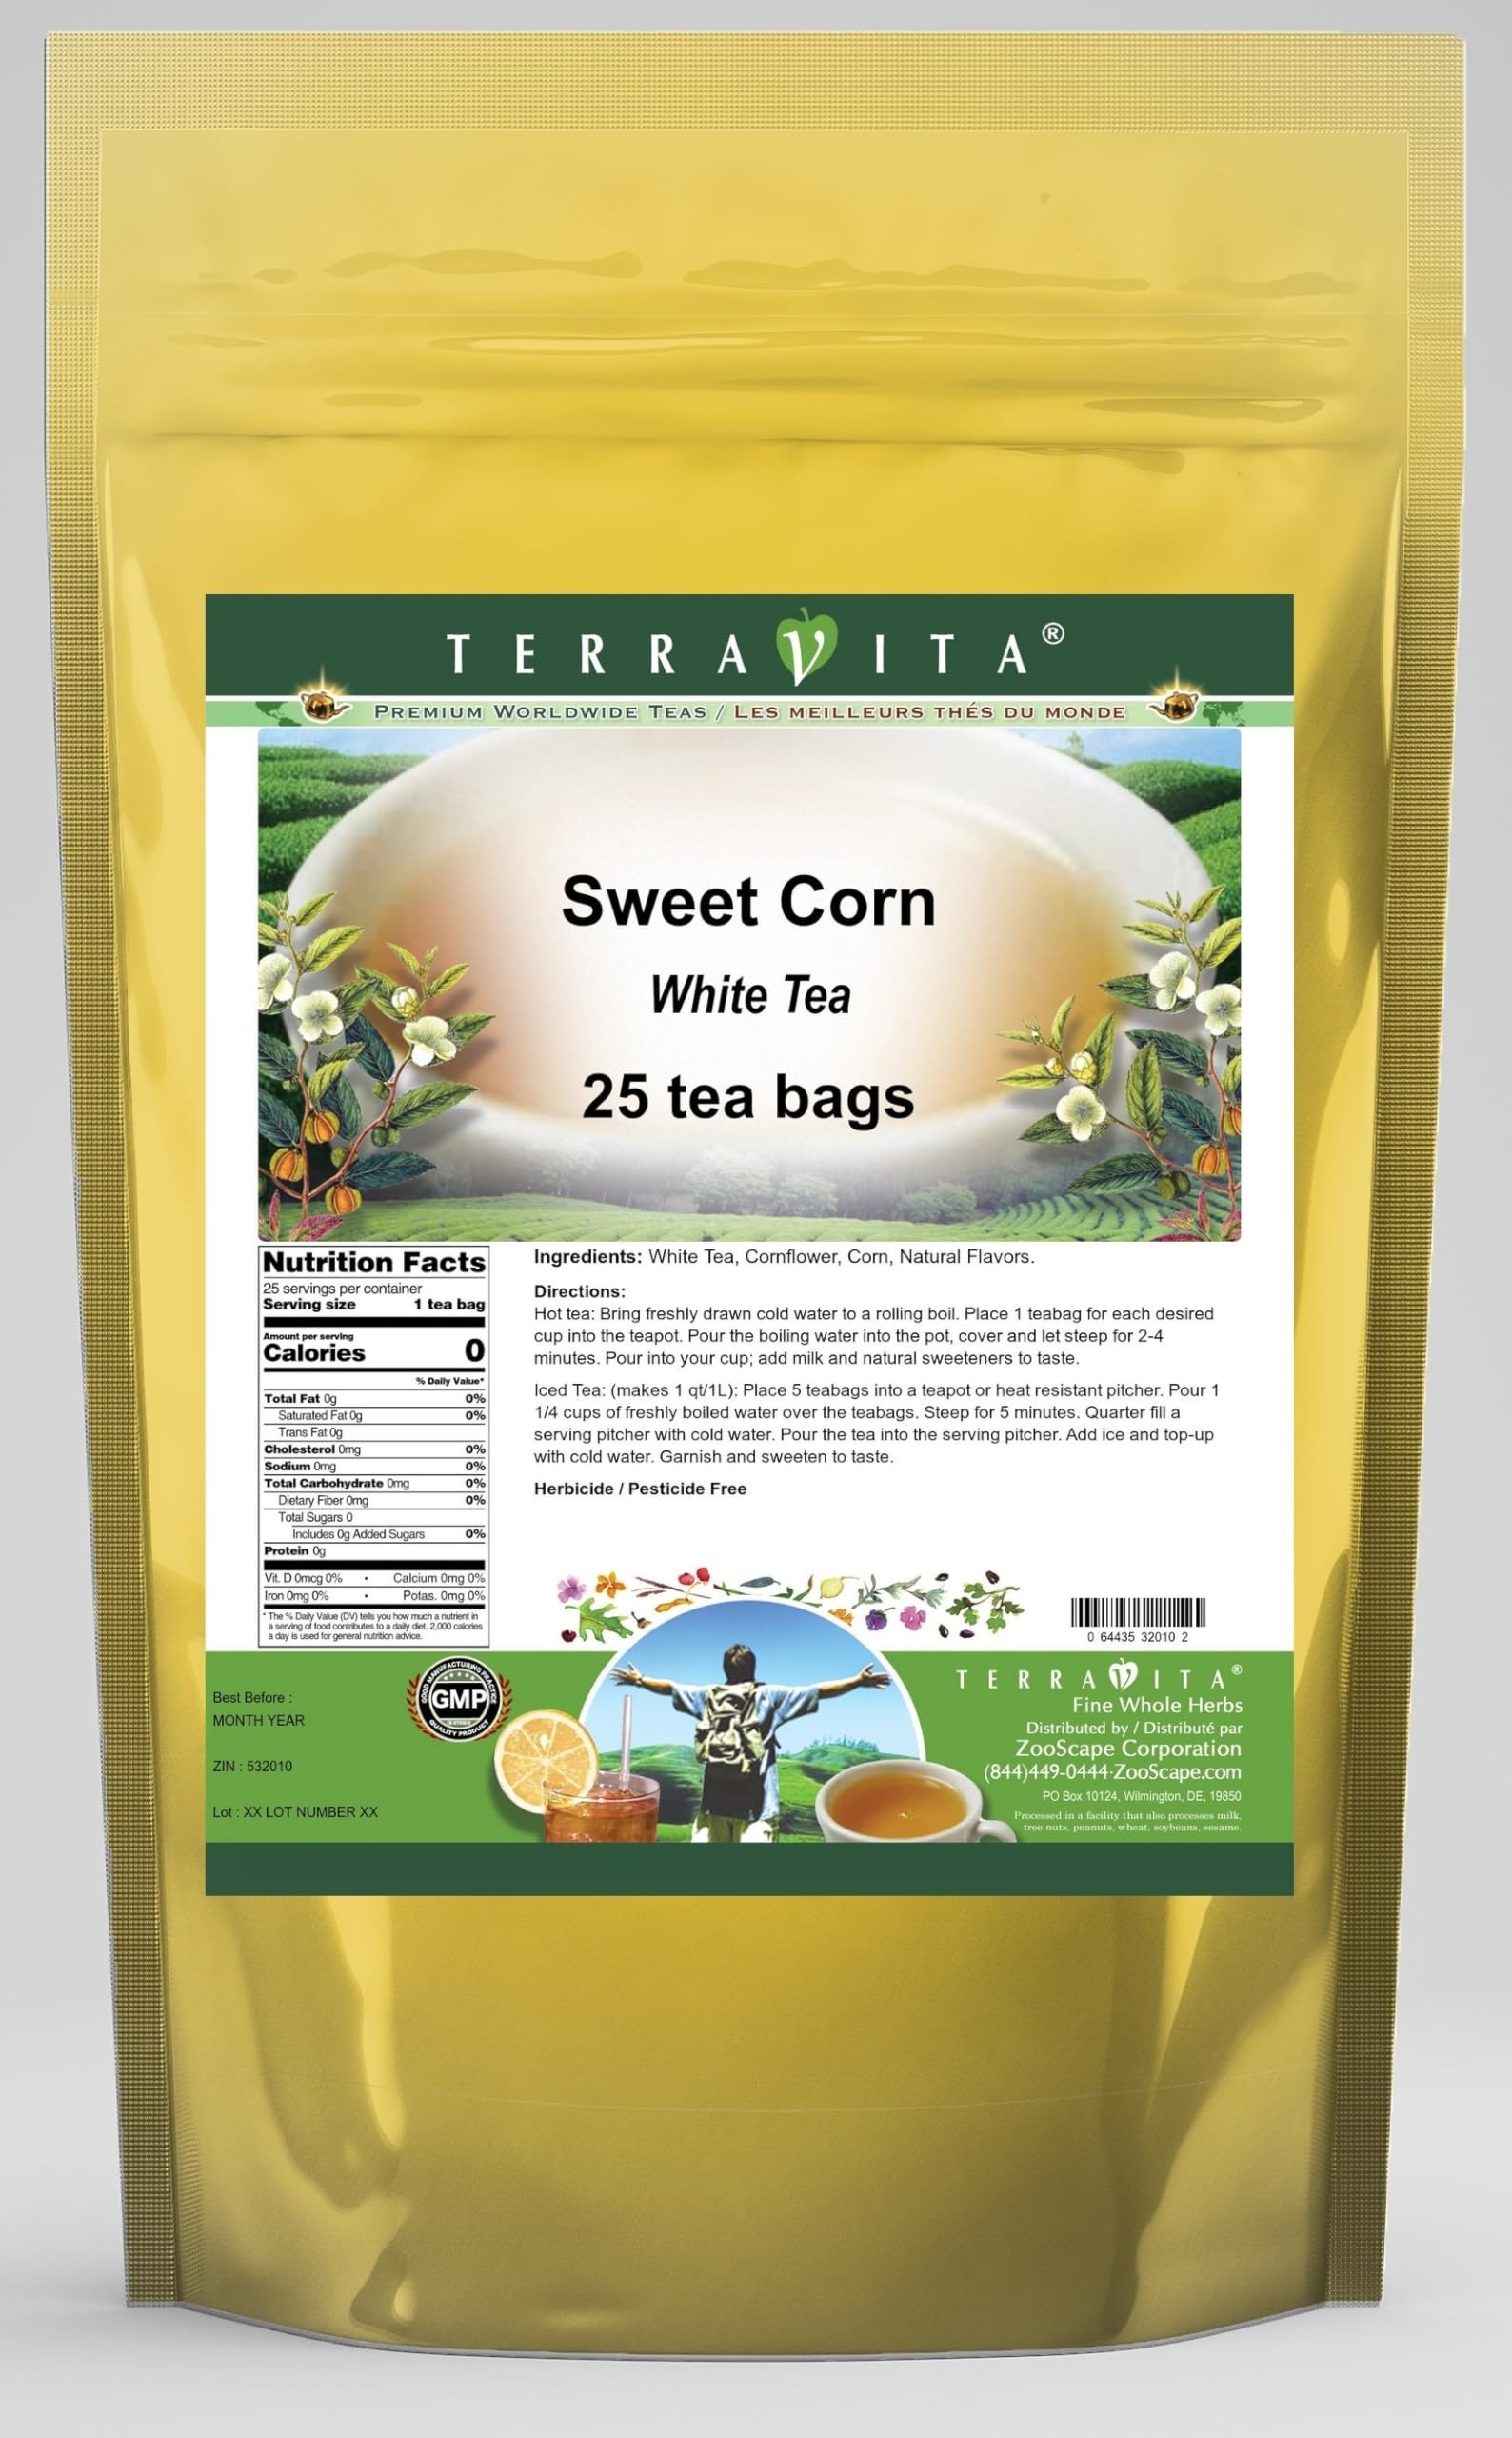
Item Name: Sweet Corn White Tea (25 tea bags, ZIN: 532010) - 2 Pack
Bullet Point 1: Our Sweet Corn White Tea is a mouth-watering flavored White tea with Cornflower that you can enjoy all year round! The aroma and Sweet Corn flavor is a delight! - Ingredients: White tea, Cornflower, Corn and Natural Sweet Corn Flavor.
Bullet Point 2: No fillers.
Bullet Point 3: Manufacturer: TerraVita
Bullet Point 4: Size: 25 tea bags
Bullet Point 5: White Tea Bags - Packed in a convenient upright pouch!
Product Description: Our Sweet Corn White Tea is a mouth-watering flavored White tea with Cornflower that you can enjoy all year round! The aroma and Sweet Corn flavor is a delight! - Ingredients: White tea, Cornflower, Corn and Natural Sweet Corn Flavor. - Hot tea brewing method: Bring freshly drawn cold water to a rolling boil. Place 1 teabag for each desired cup into the teapot. Pour the boiling water into the pot, cover and let steep for 2-4 minutes. Pour into your cup; add milk and natural sweeteners to taste. - Iced tea brewing method: (to make 1 liter/quart): Place 5 teabags into a teapot or heat resistant pitcher. Pour 1 1/4 cups of freshly boiled water over the teabags. Steep for 5 minutes. Quarter fill a serving pitcher with cold water. Pour the tea into the serving pitcher. Add ice and top-up with cold water. Garnish and sweeten to taste. - TerraVita is an exclusive line of premium-quality, natural source products that use only the finest, purest and most potent ingredients found around the world. TerraVita is hallmarked by the highest possible standards of purity, potency, stability and freshness. All of our products are prepared with the highest elements of quality control, from raw materials through the entire manufacturing process, up to and including the moment that the bottles or bags are sealed for freshness and shipped out to you. Our highest possible standards are certified by independent laboratories and backed by our personal guarantee. - TerraVita exists to meet and ensure your family's health and wellness without the harmful effects of chemicals and health products. We strive to make all of our products affordable and reliable and are constantly searching the market to maintain our affordability and to look for new ways to serve you and the ones you love. TerraVita h
Value: 50.0
Unit: Count

Price: 50.1